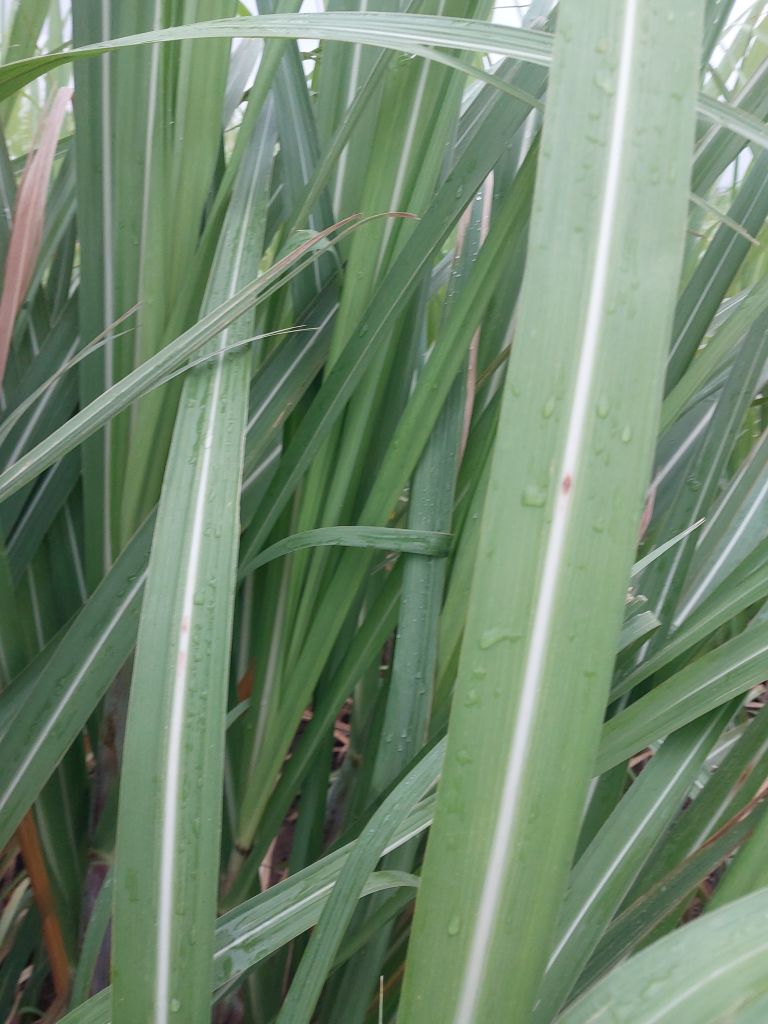
Label: Brown Spot